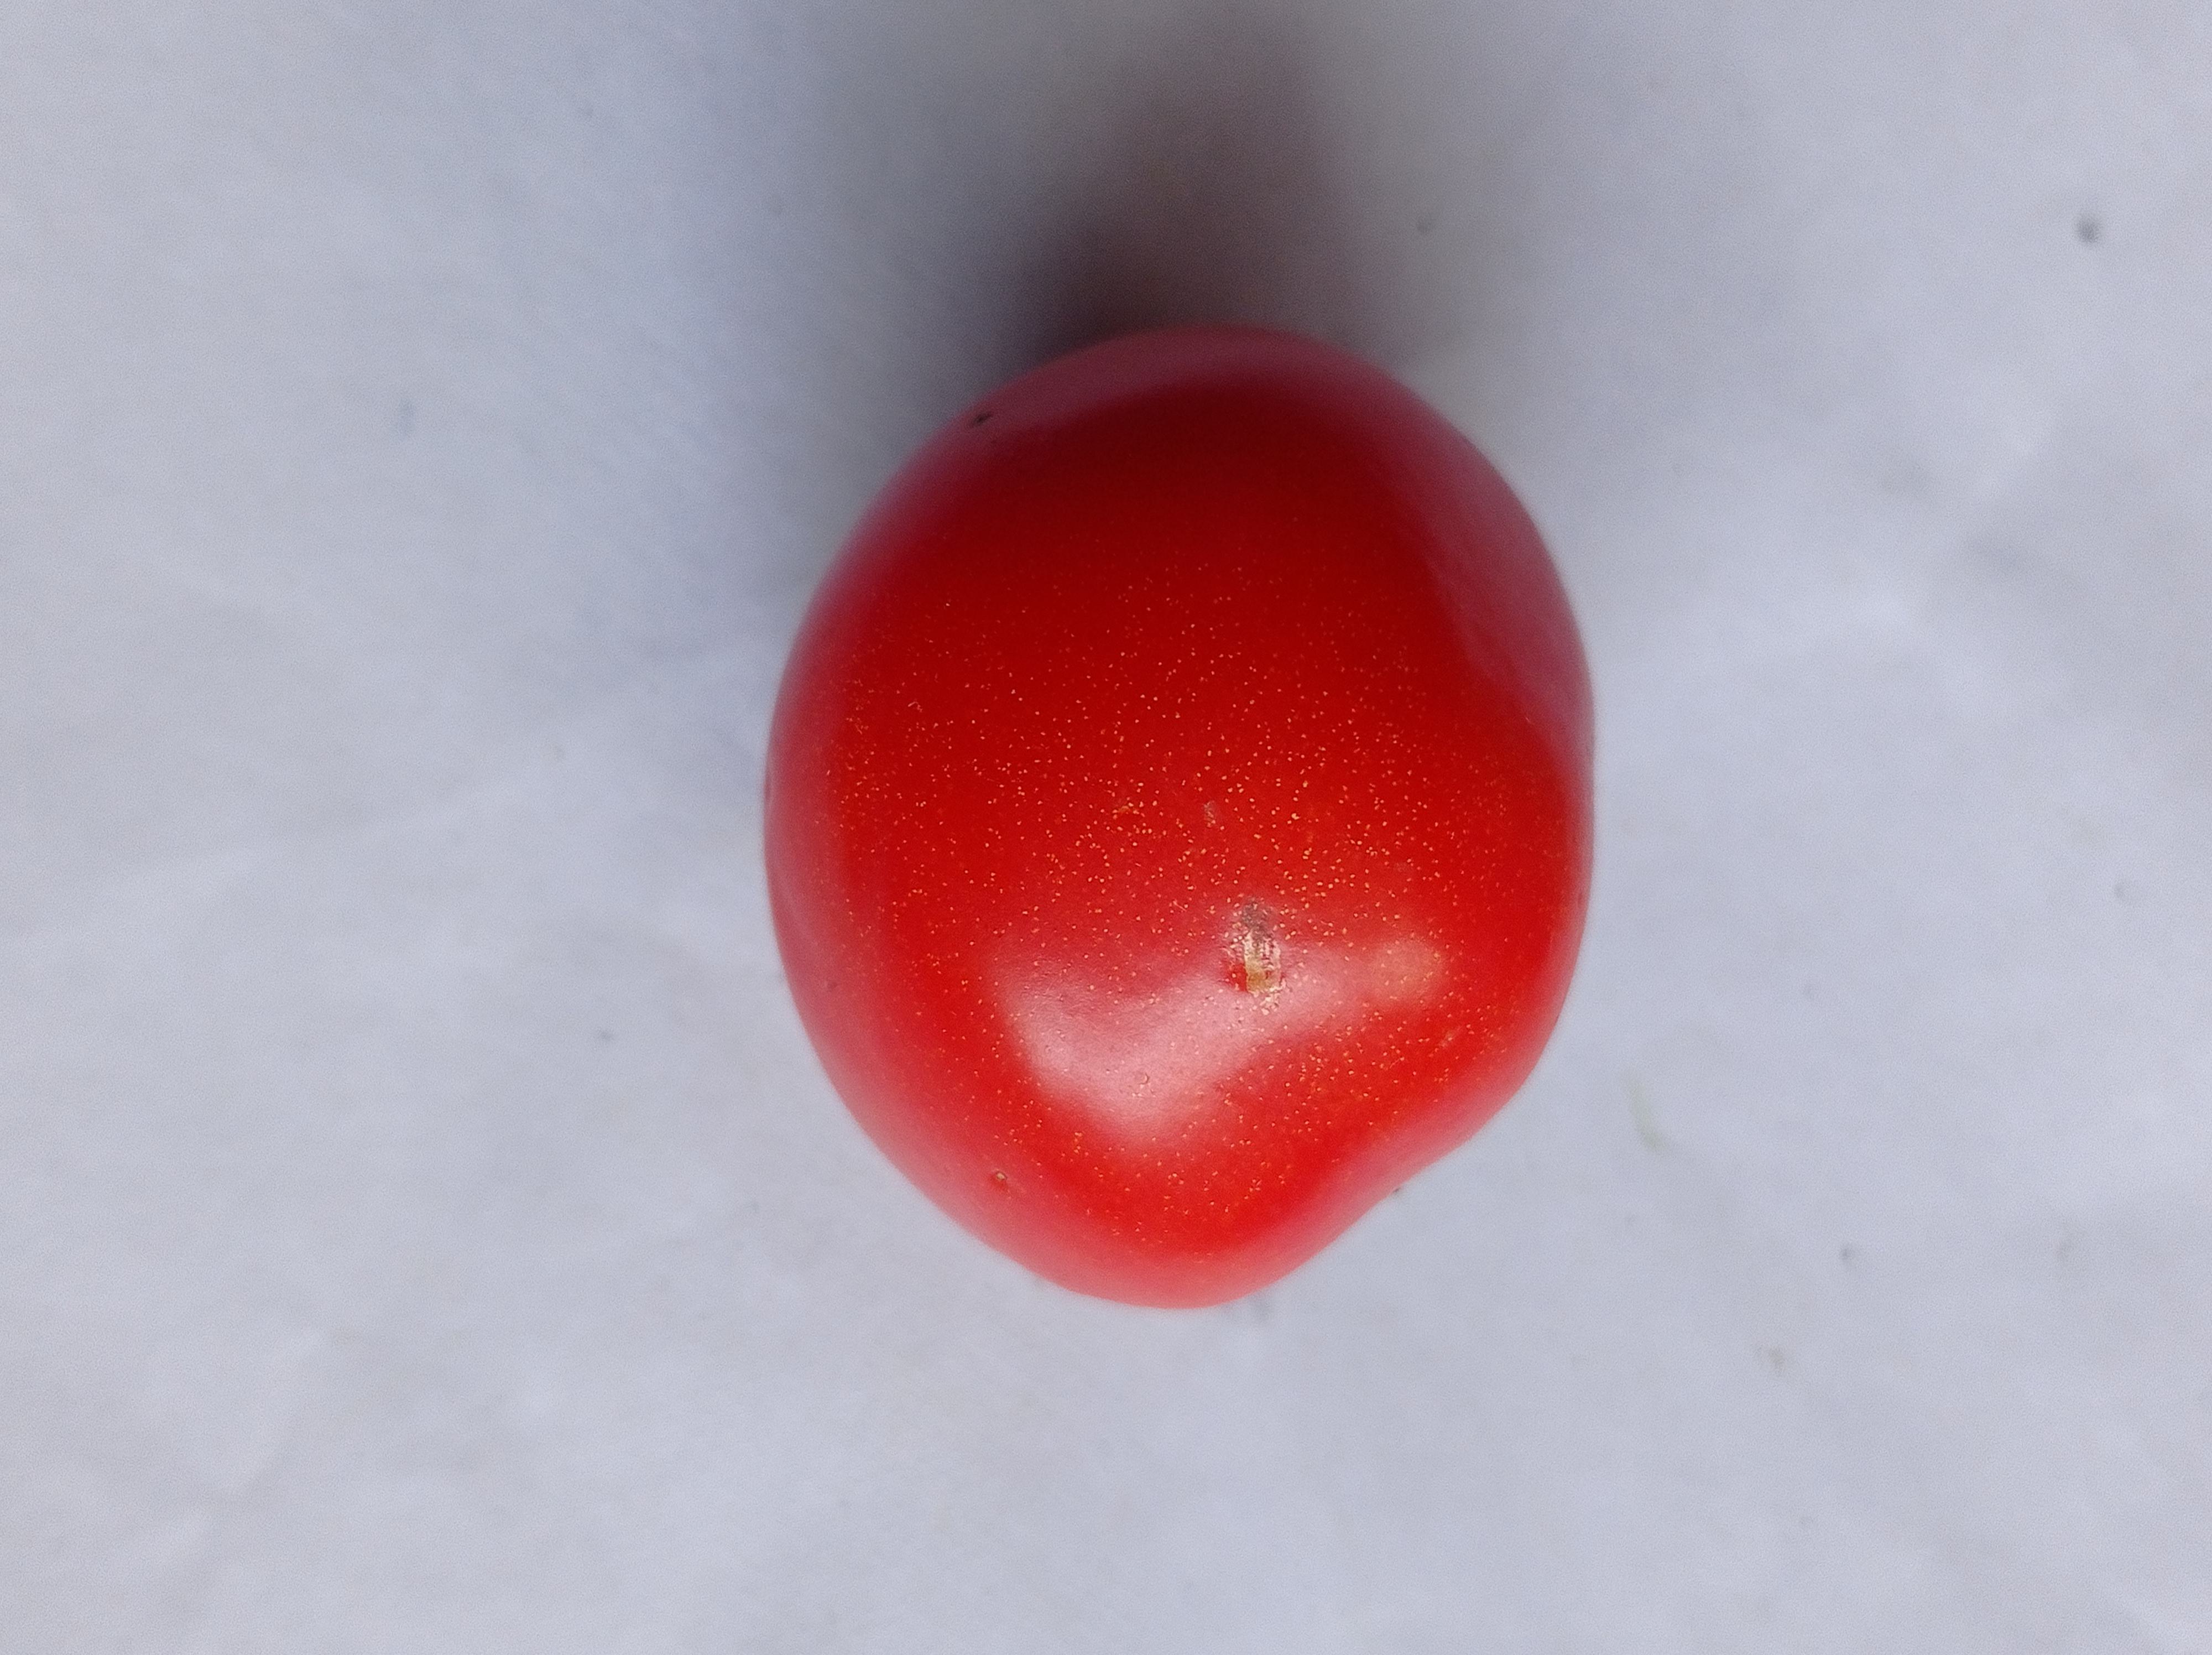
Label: Fresh